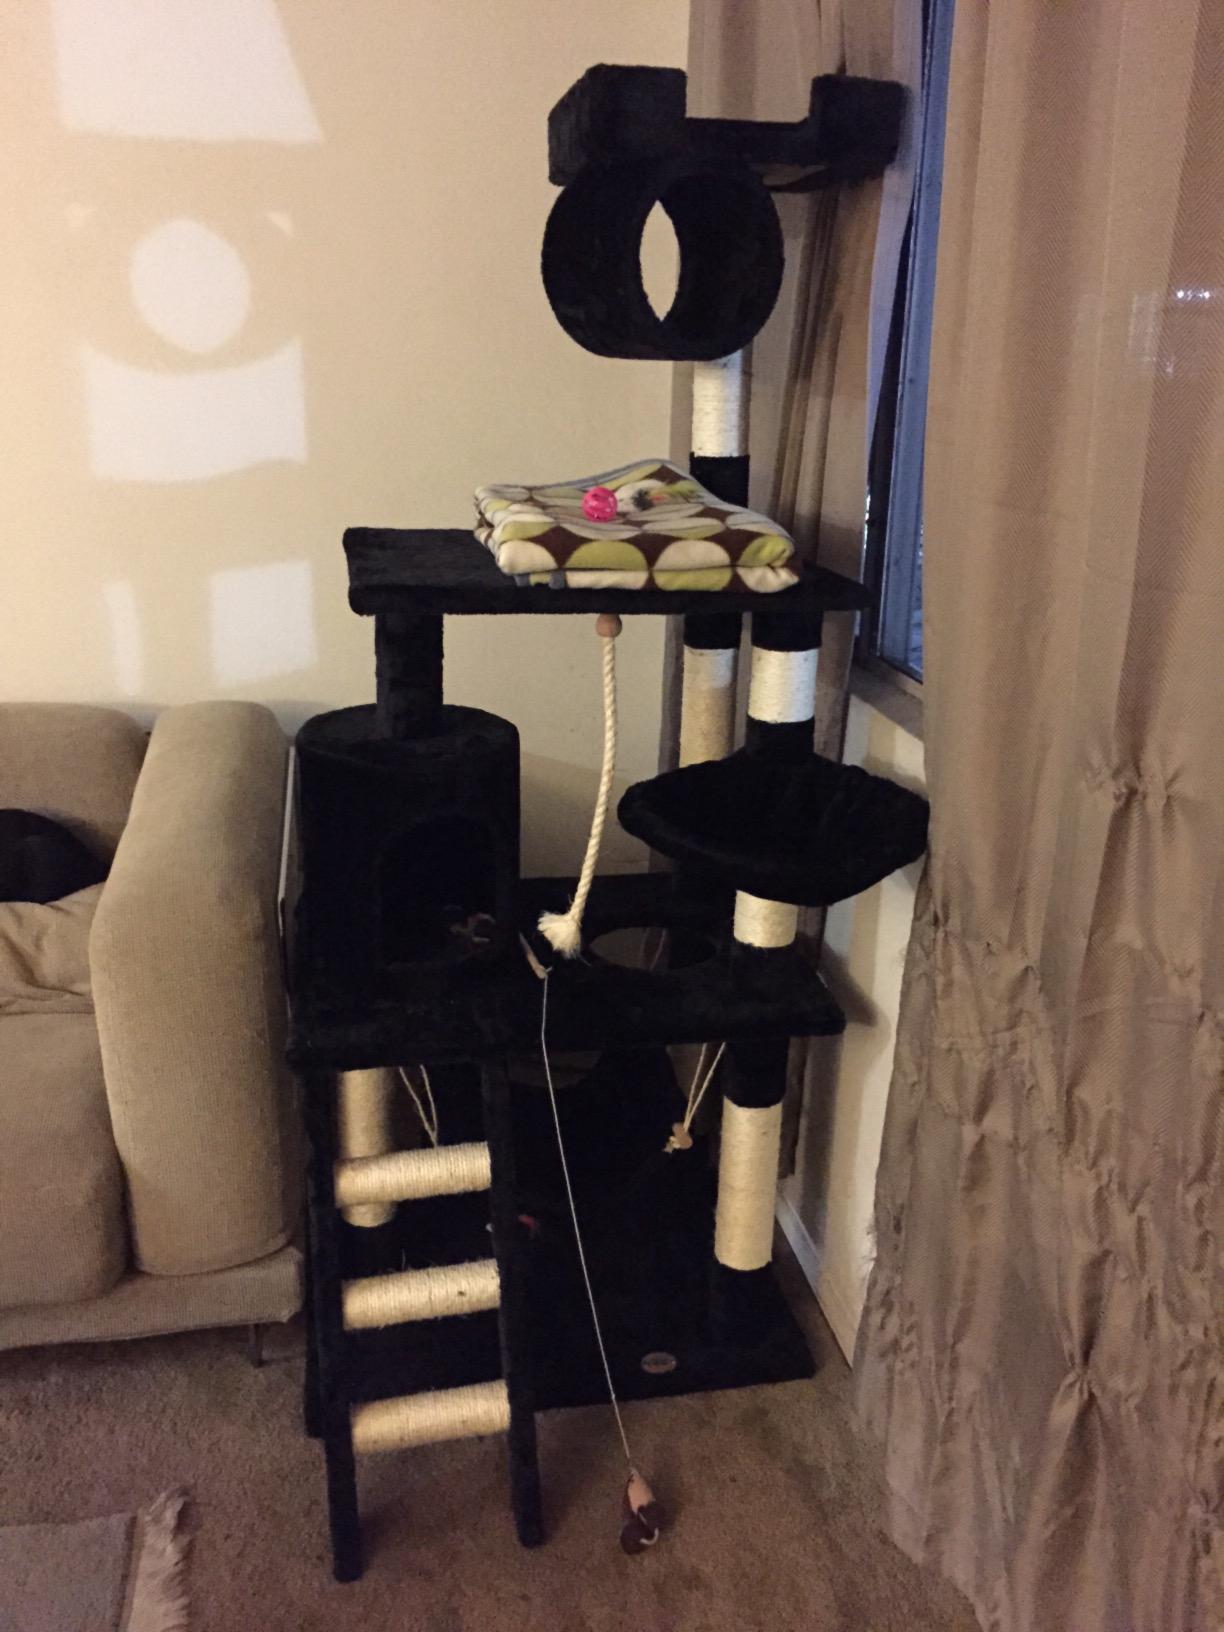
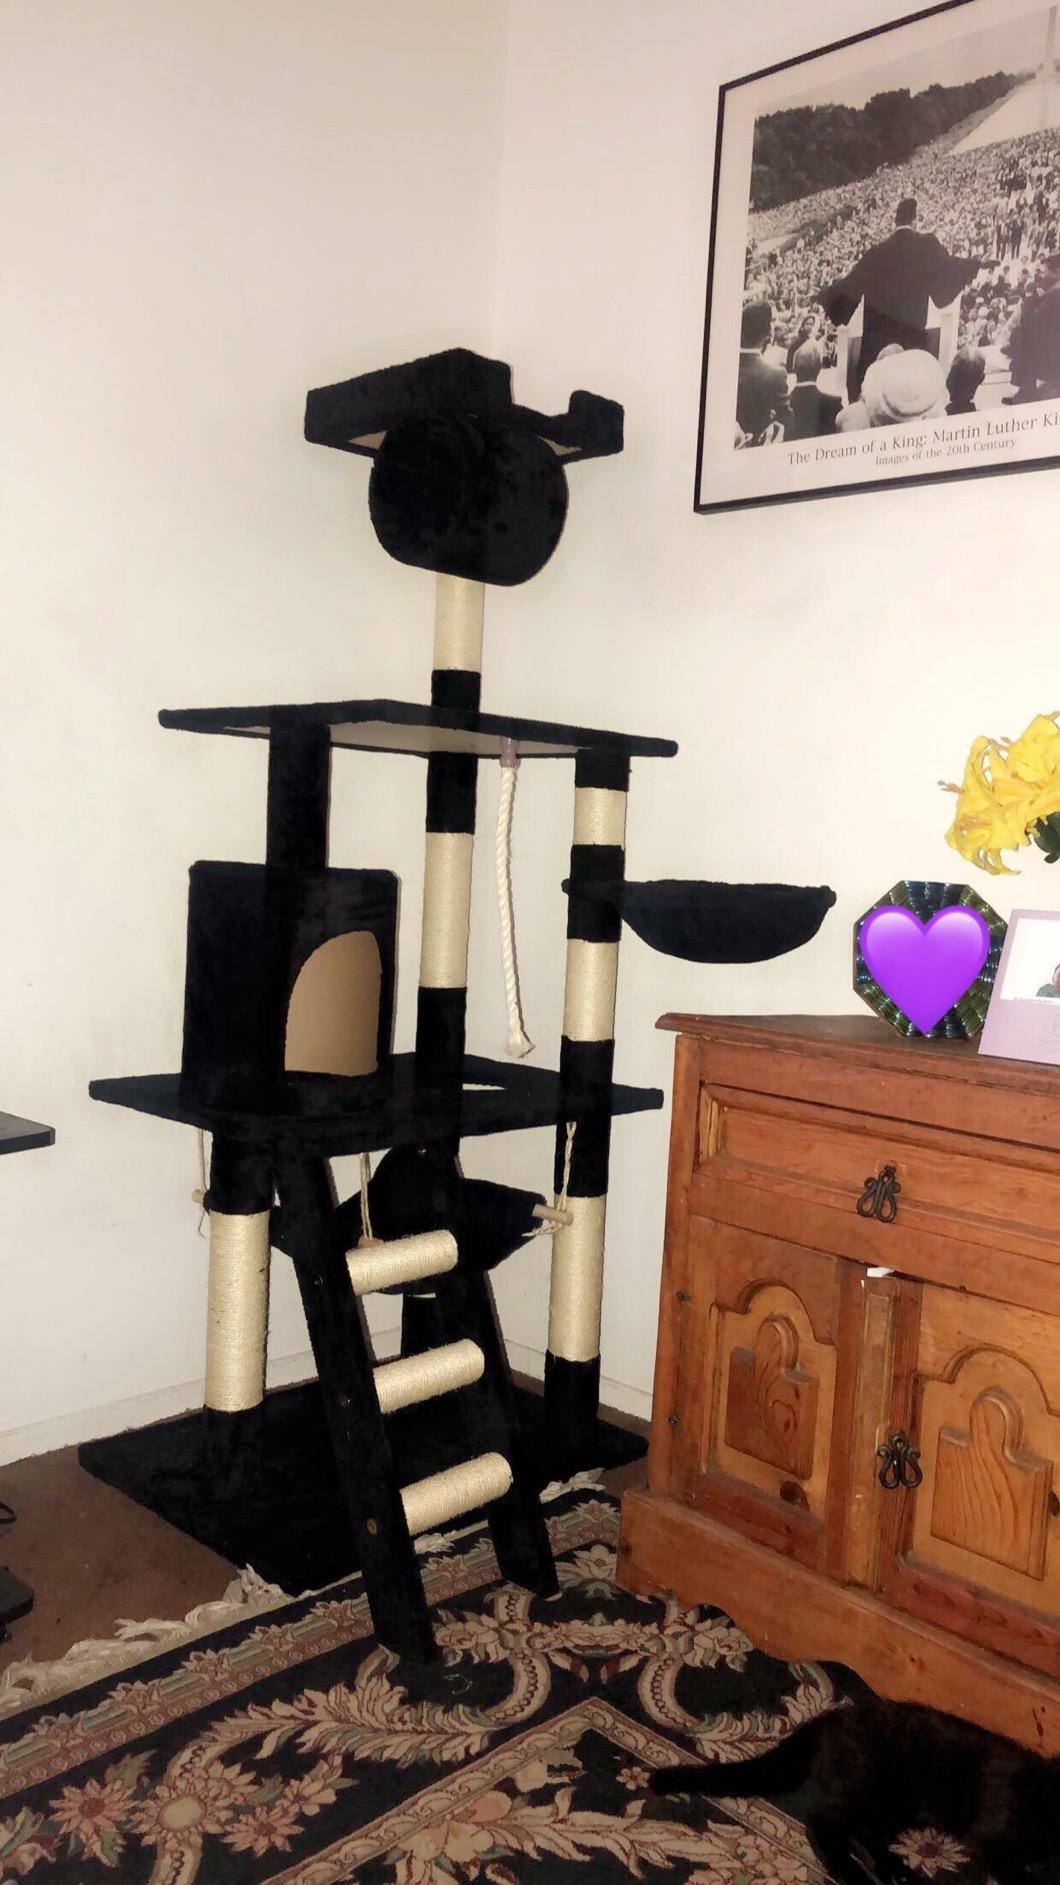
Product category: items_cat tree
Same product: yes